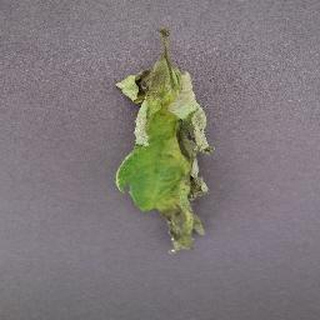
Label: tomato_late_blight